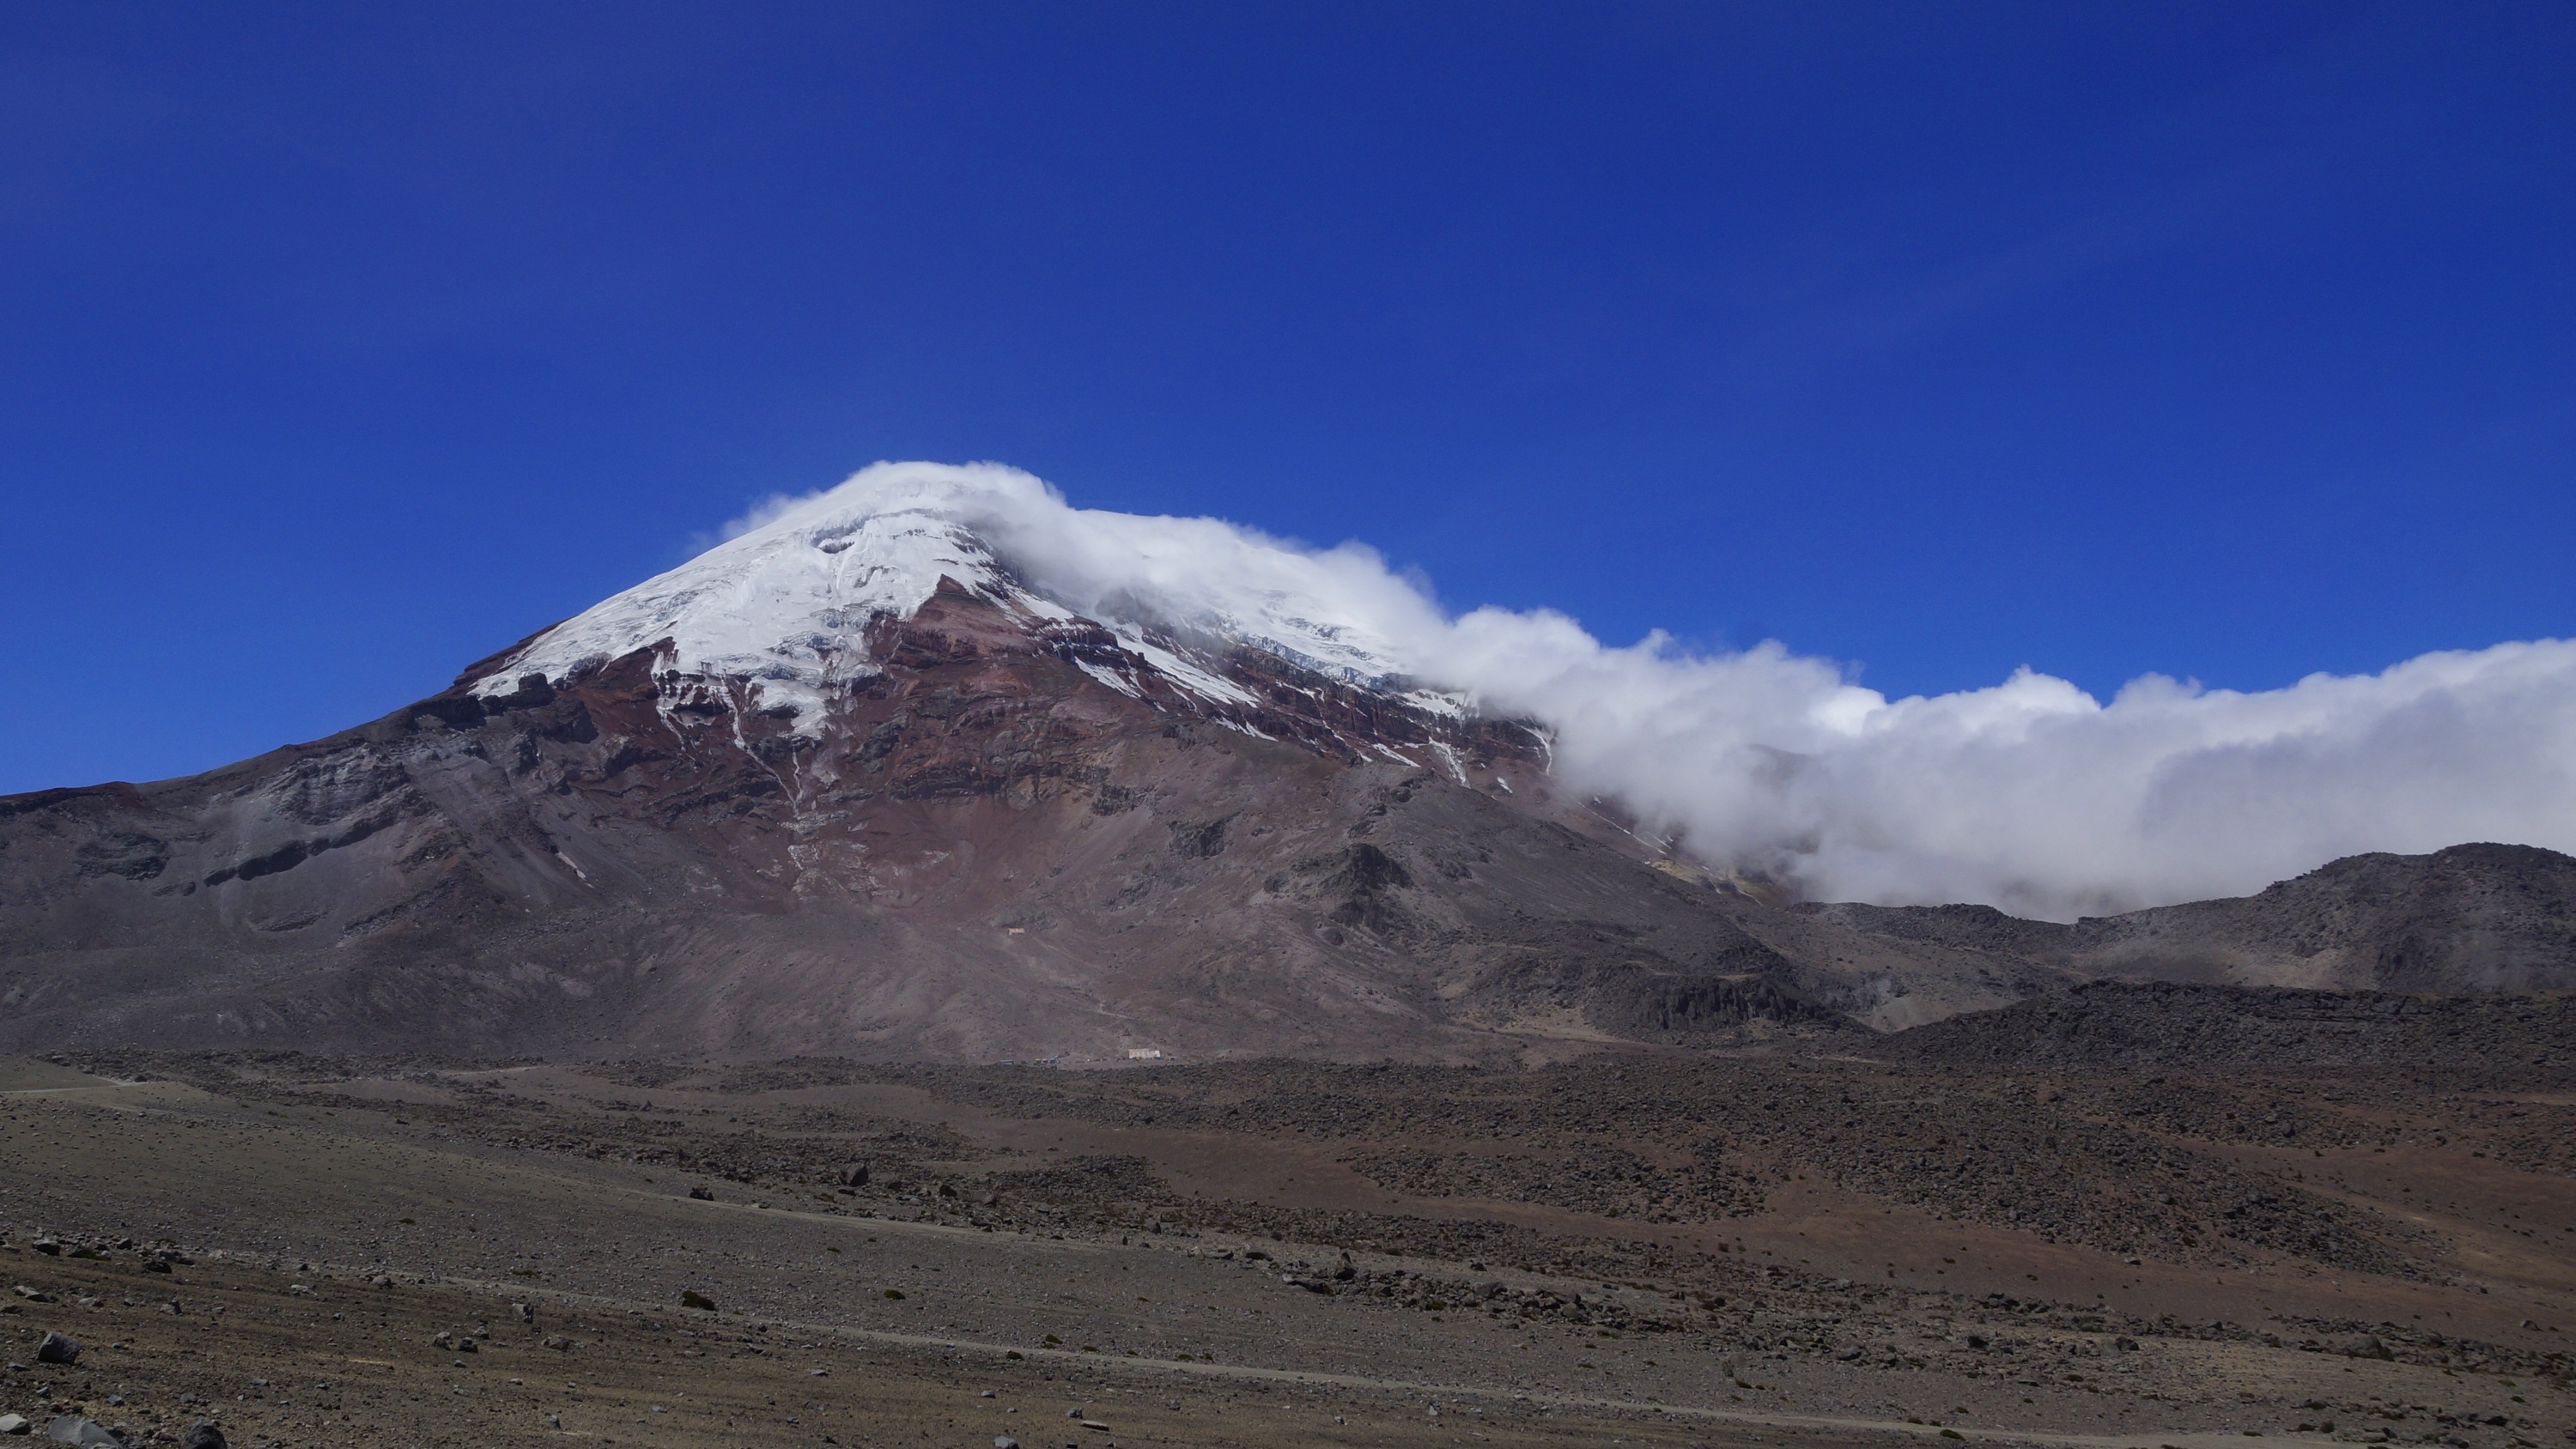
landscape, nature, rock, wilderness, mountain, snow, cold, sky, hiking, white, hill, adventure, wind, peak, mountain range, panorama, travel, scenic, hike, glacier, natural, park, america, volcano, blue, altitude, tourism, ridge, plain, summit, outdoors, south, national, place, sierra, trekking, plateau, fell, andean, andes, highlands, volcanic, ecuador, arenal, chimborazo, landform, stratovolcano, cinder cone, paramo, geographical feature, mountainous landforms, volcanic landform, shield volcano